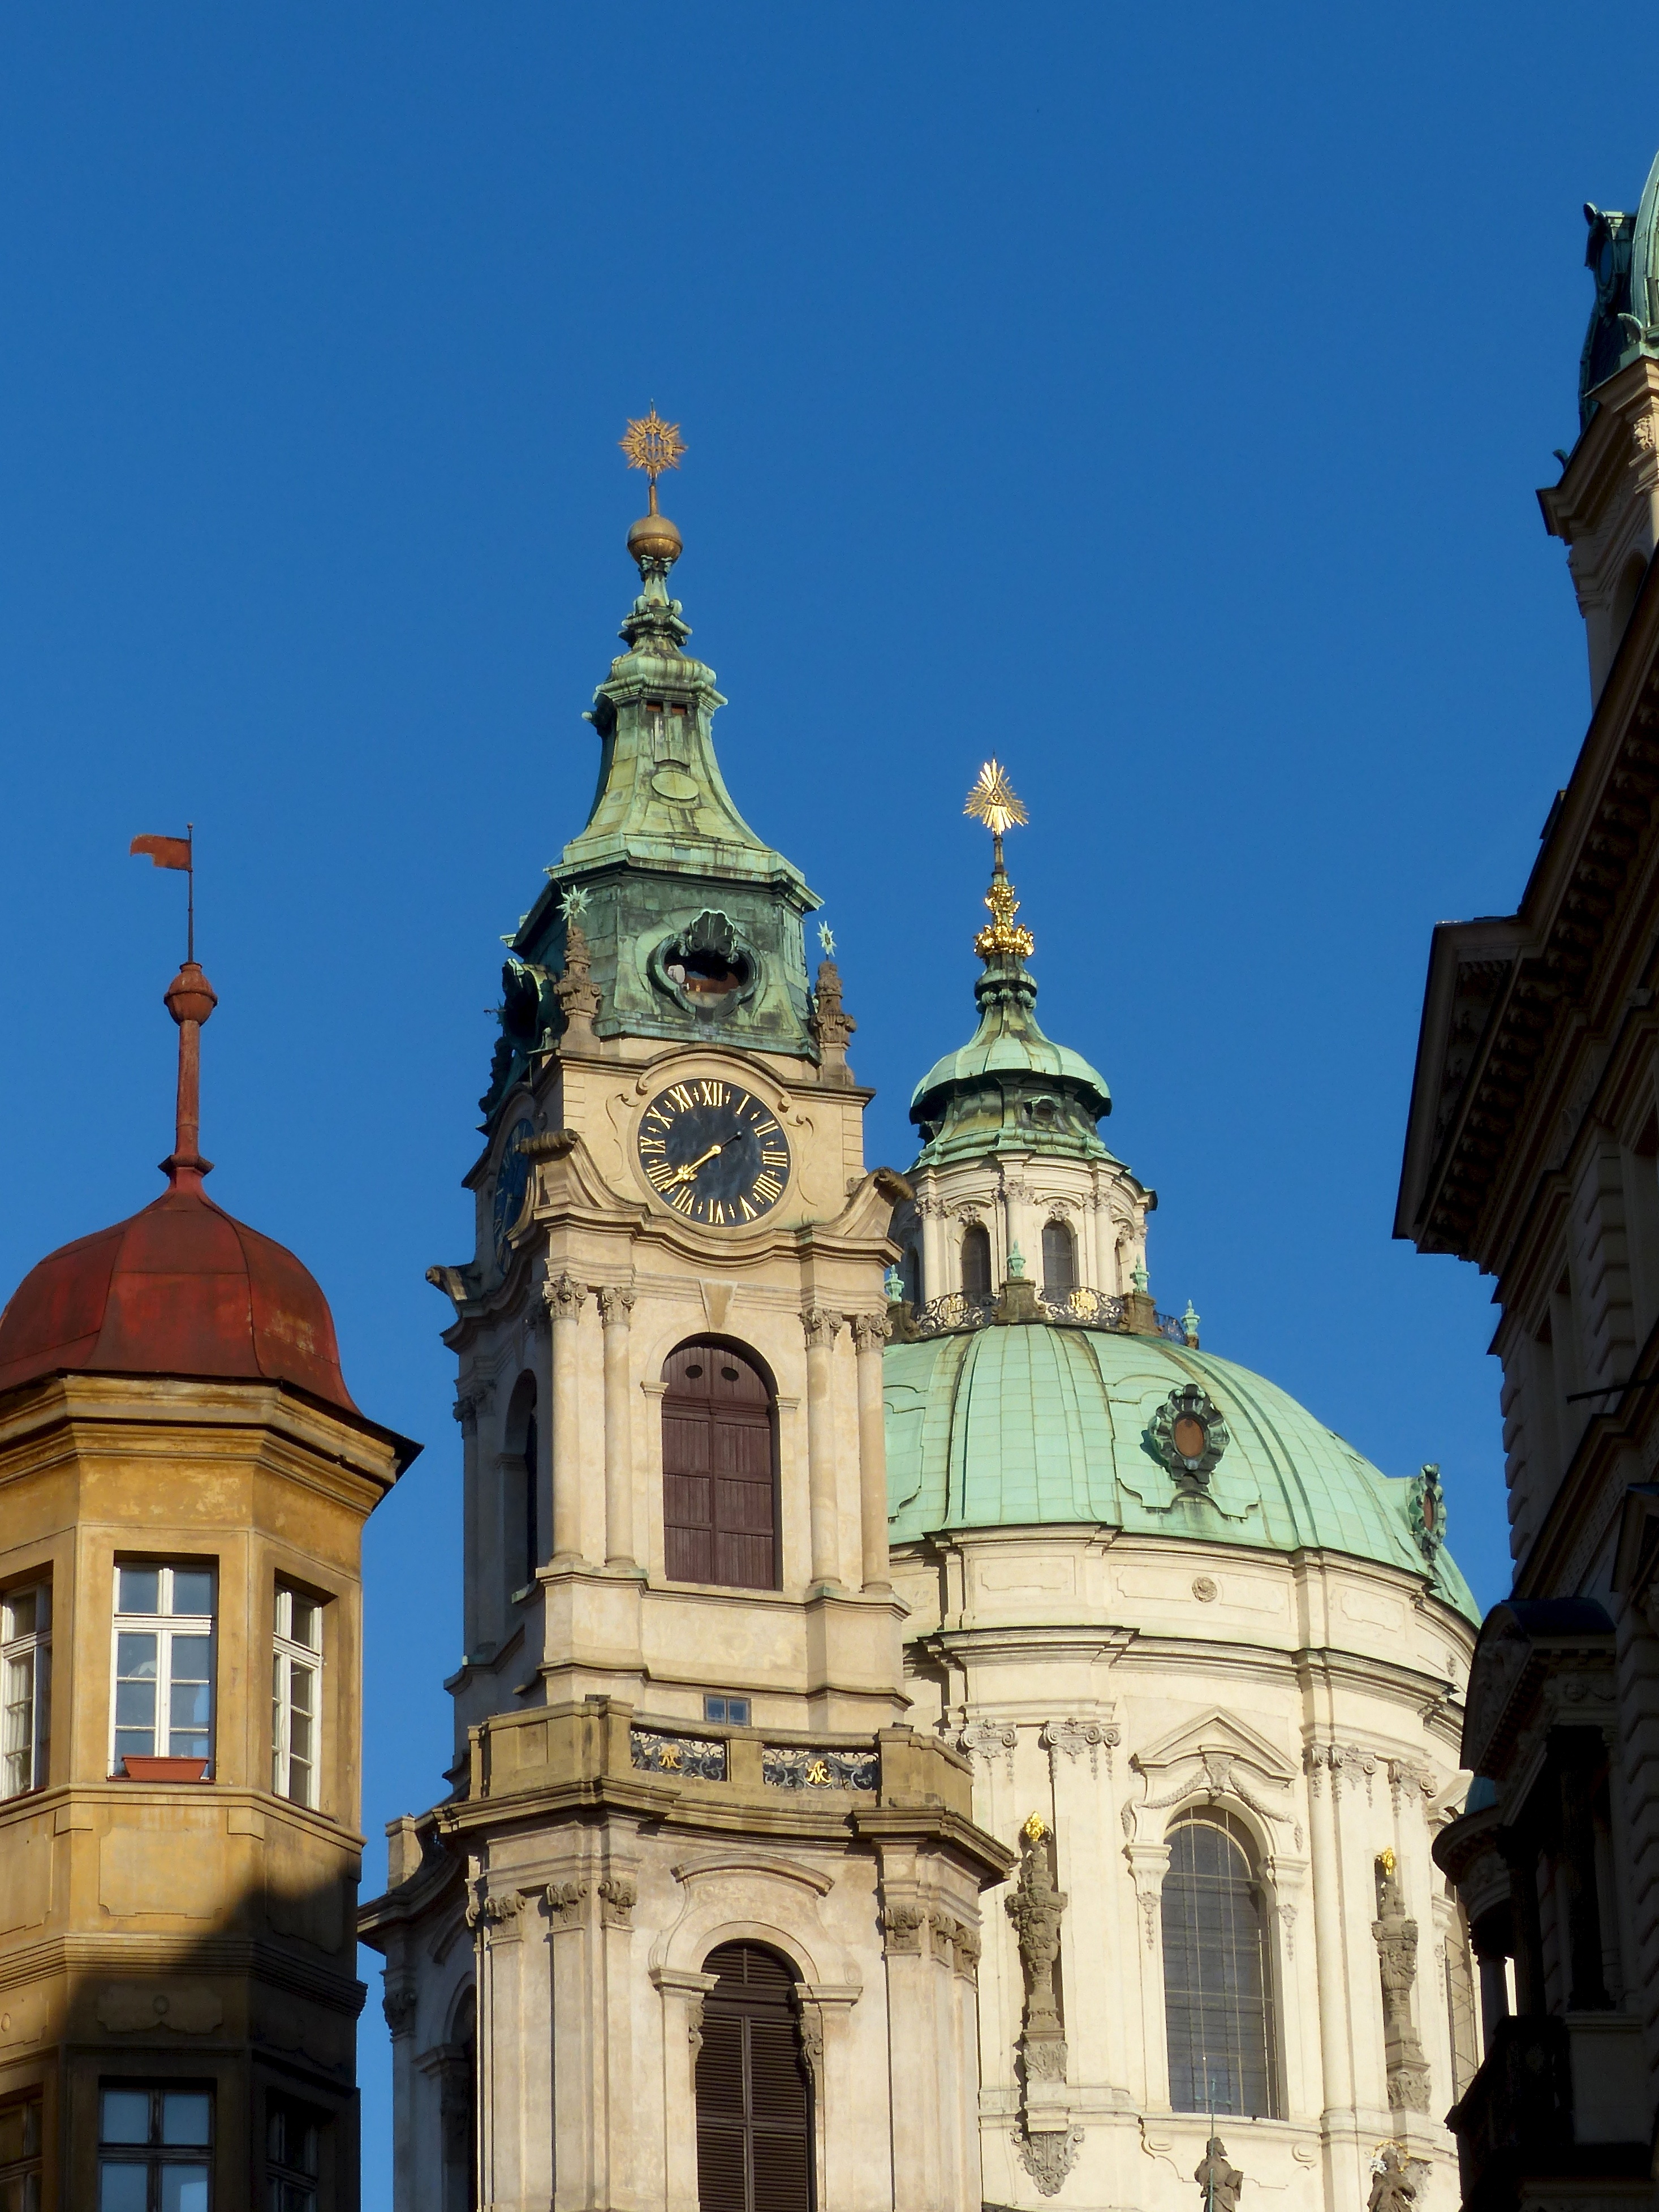
building, city, travel, europe, tower, landmark, facade, church, cathedral, prague, place of worship, bell tower, spire, steeple, quarter, basilica, dome, republic, mala, strana, czech, cesko, praha, lesser, human settlement